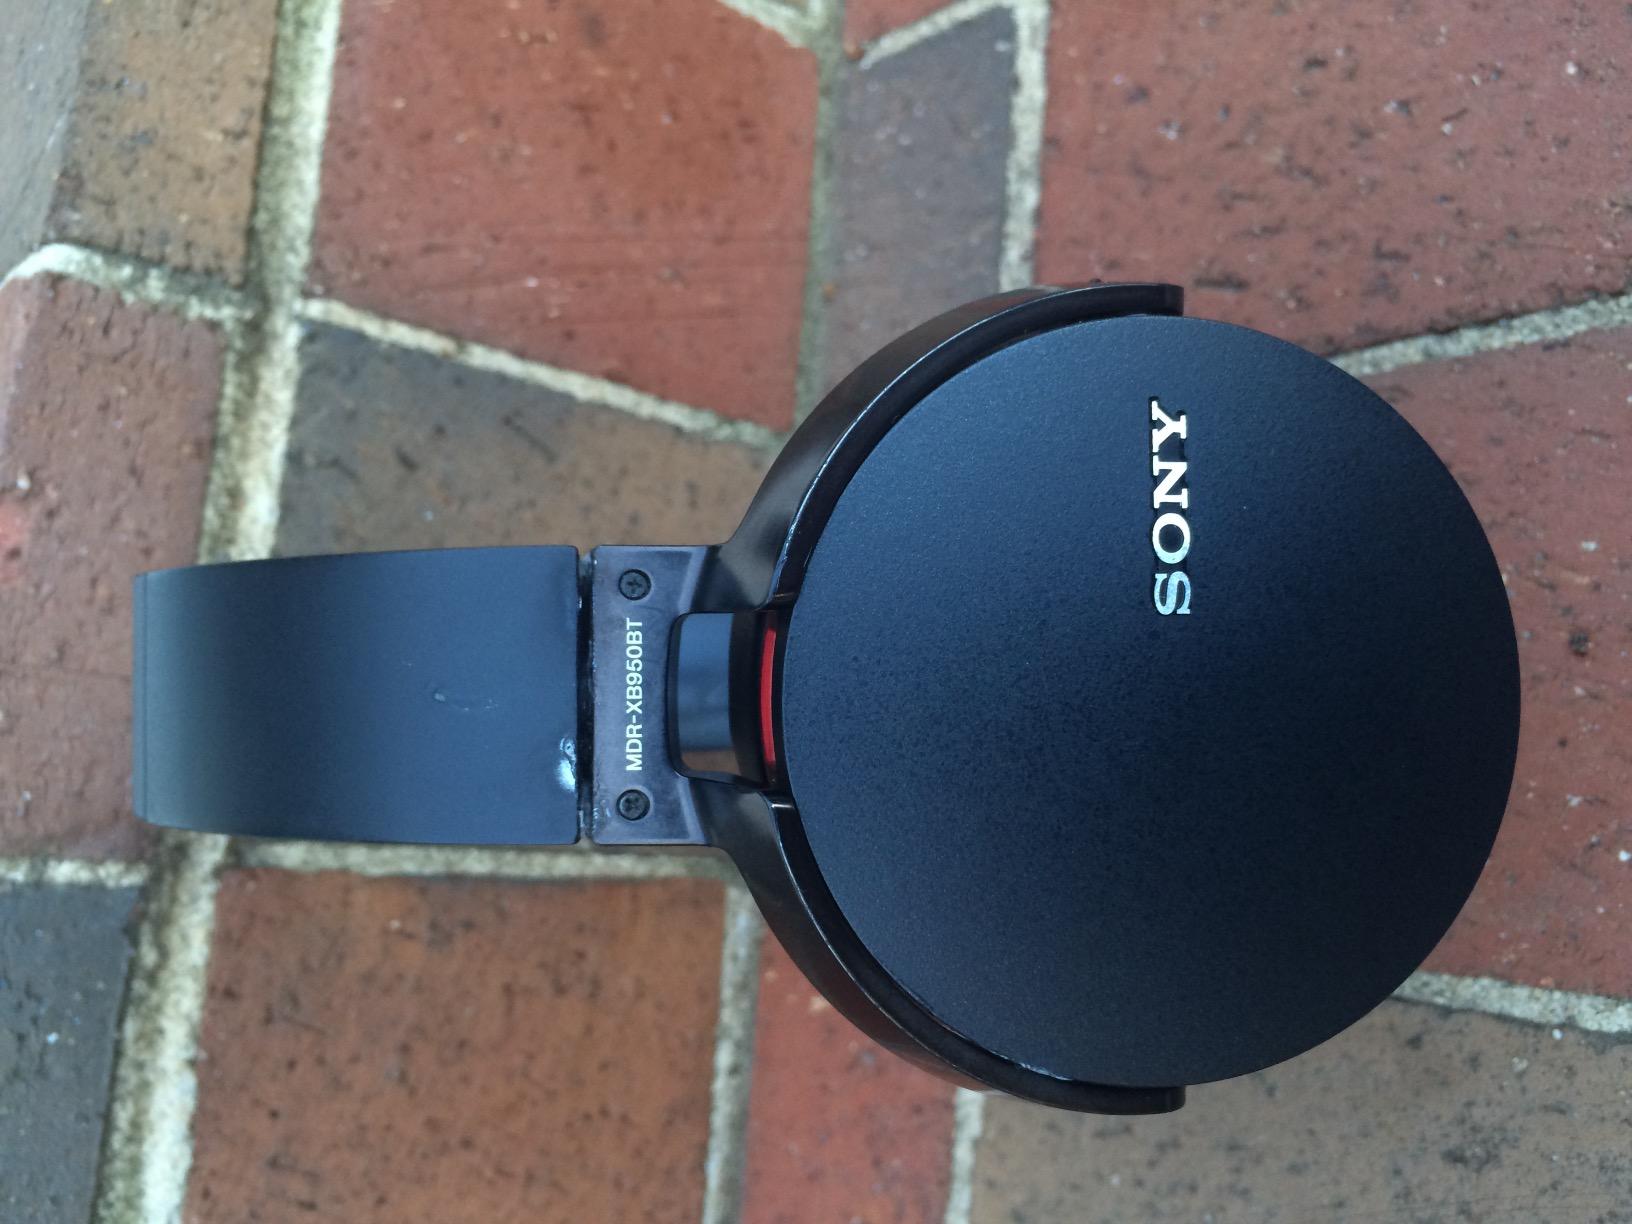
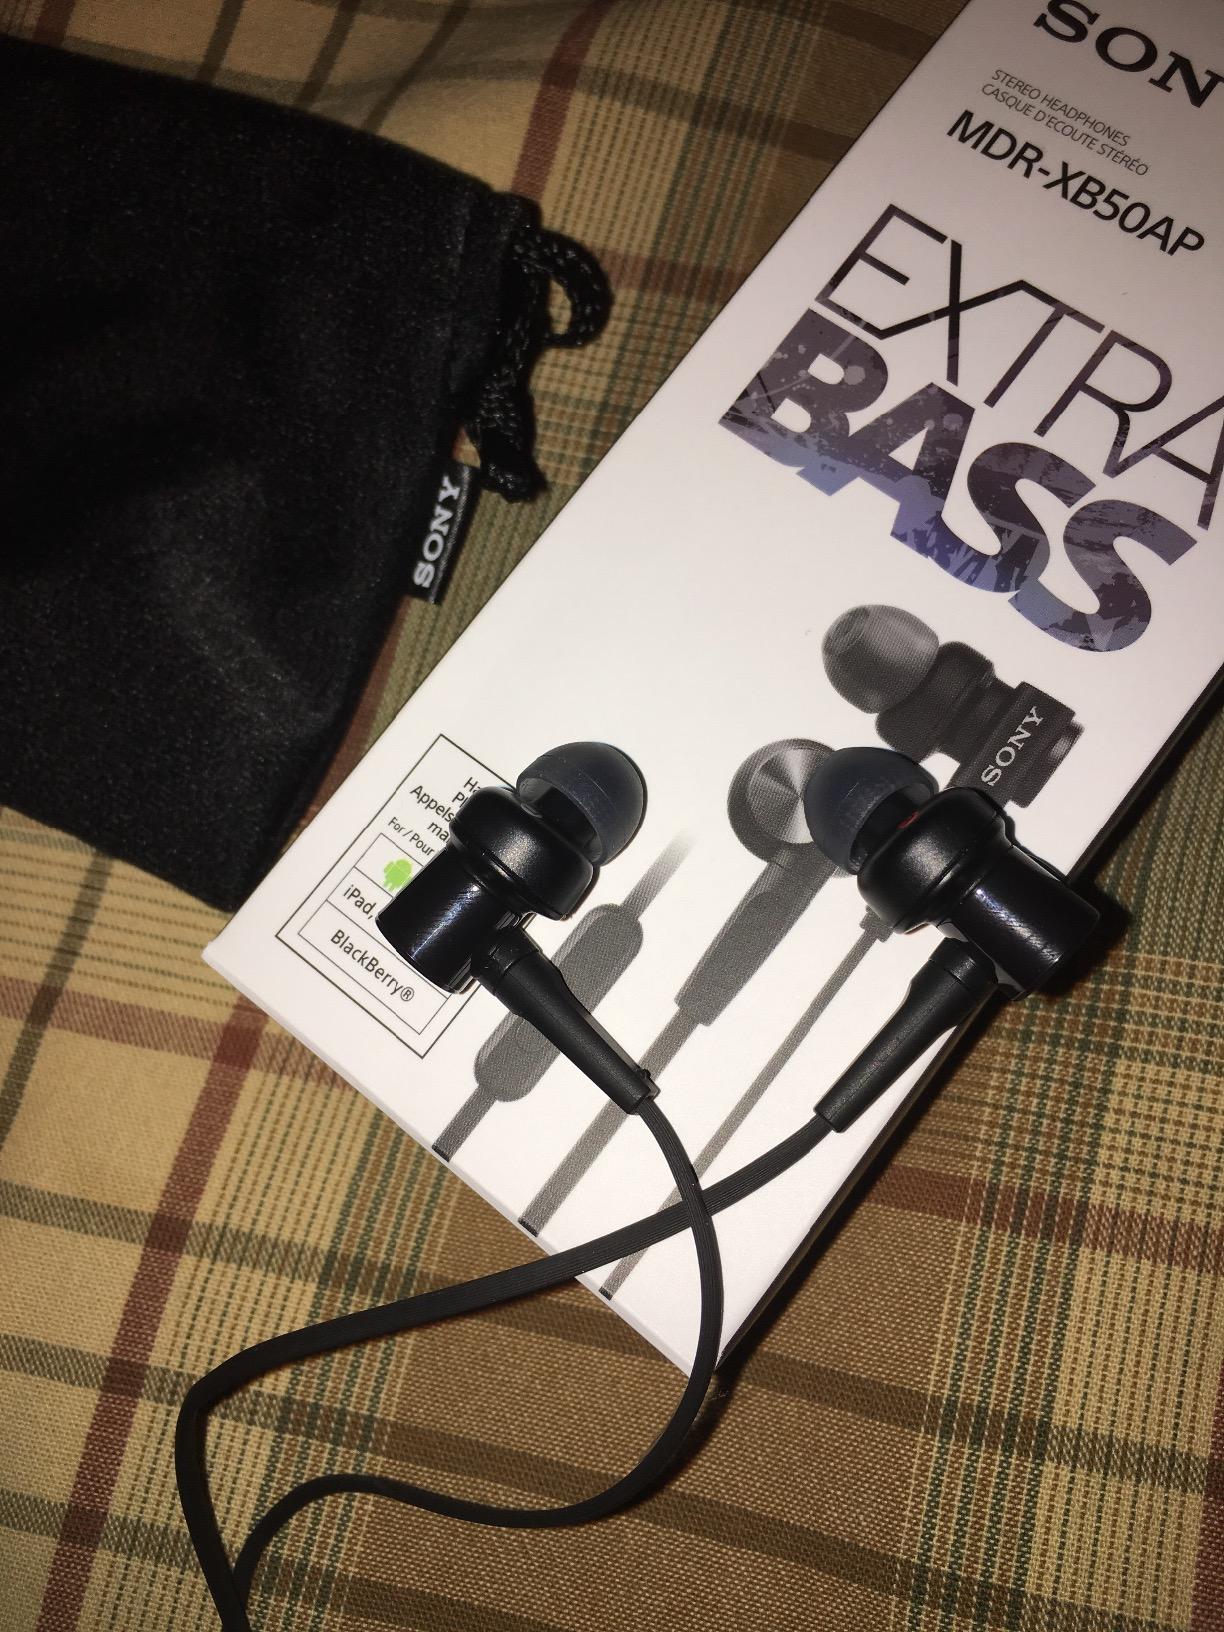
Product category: headphones
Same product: no